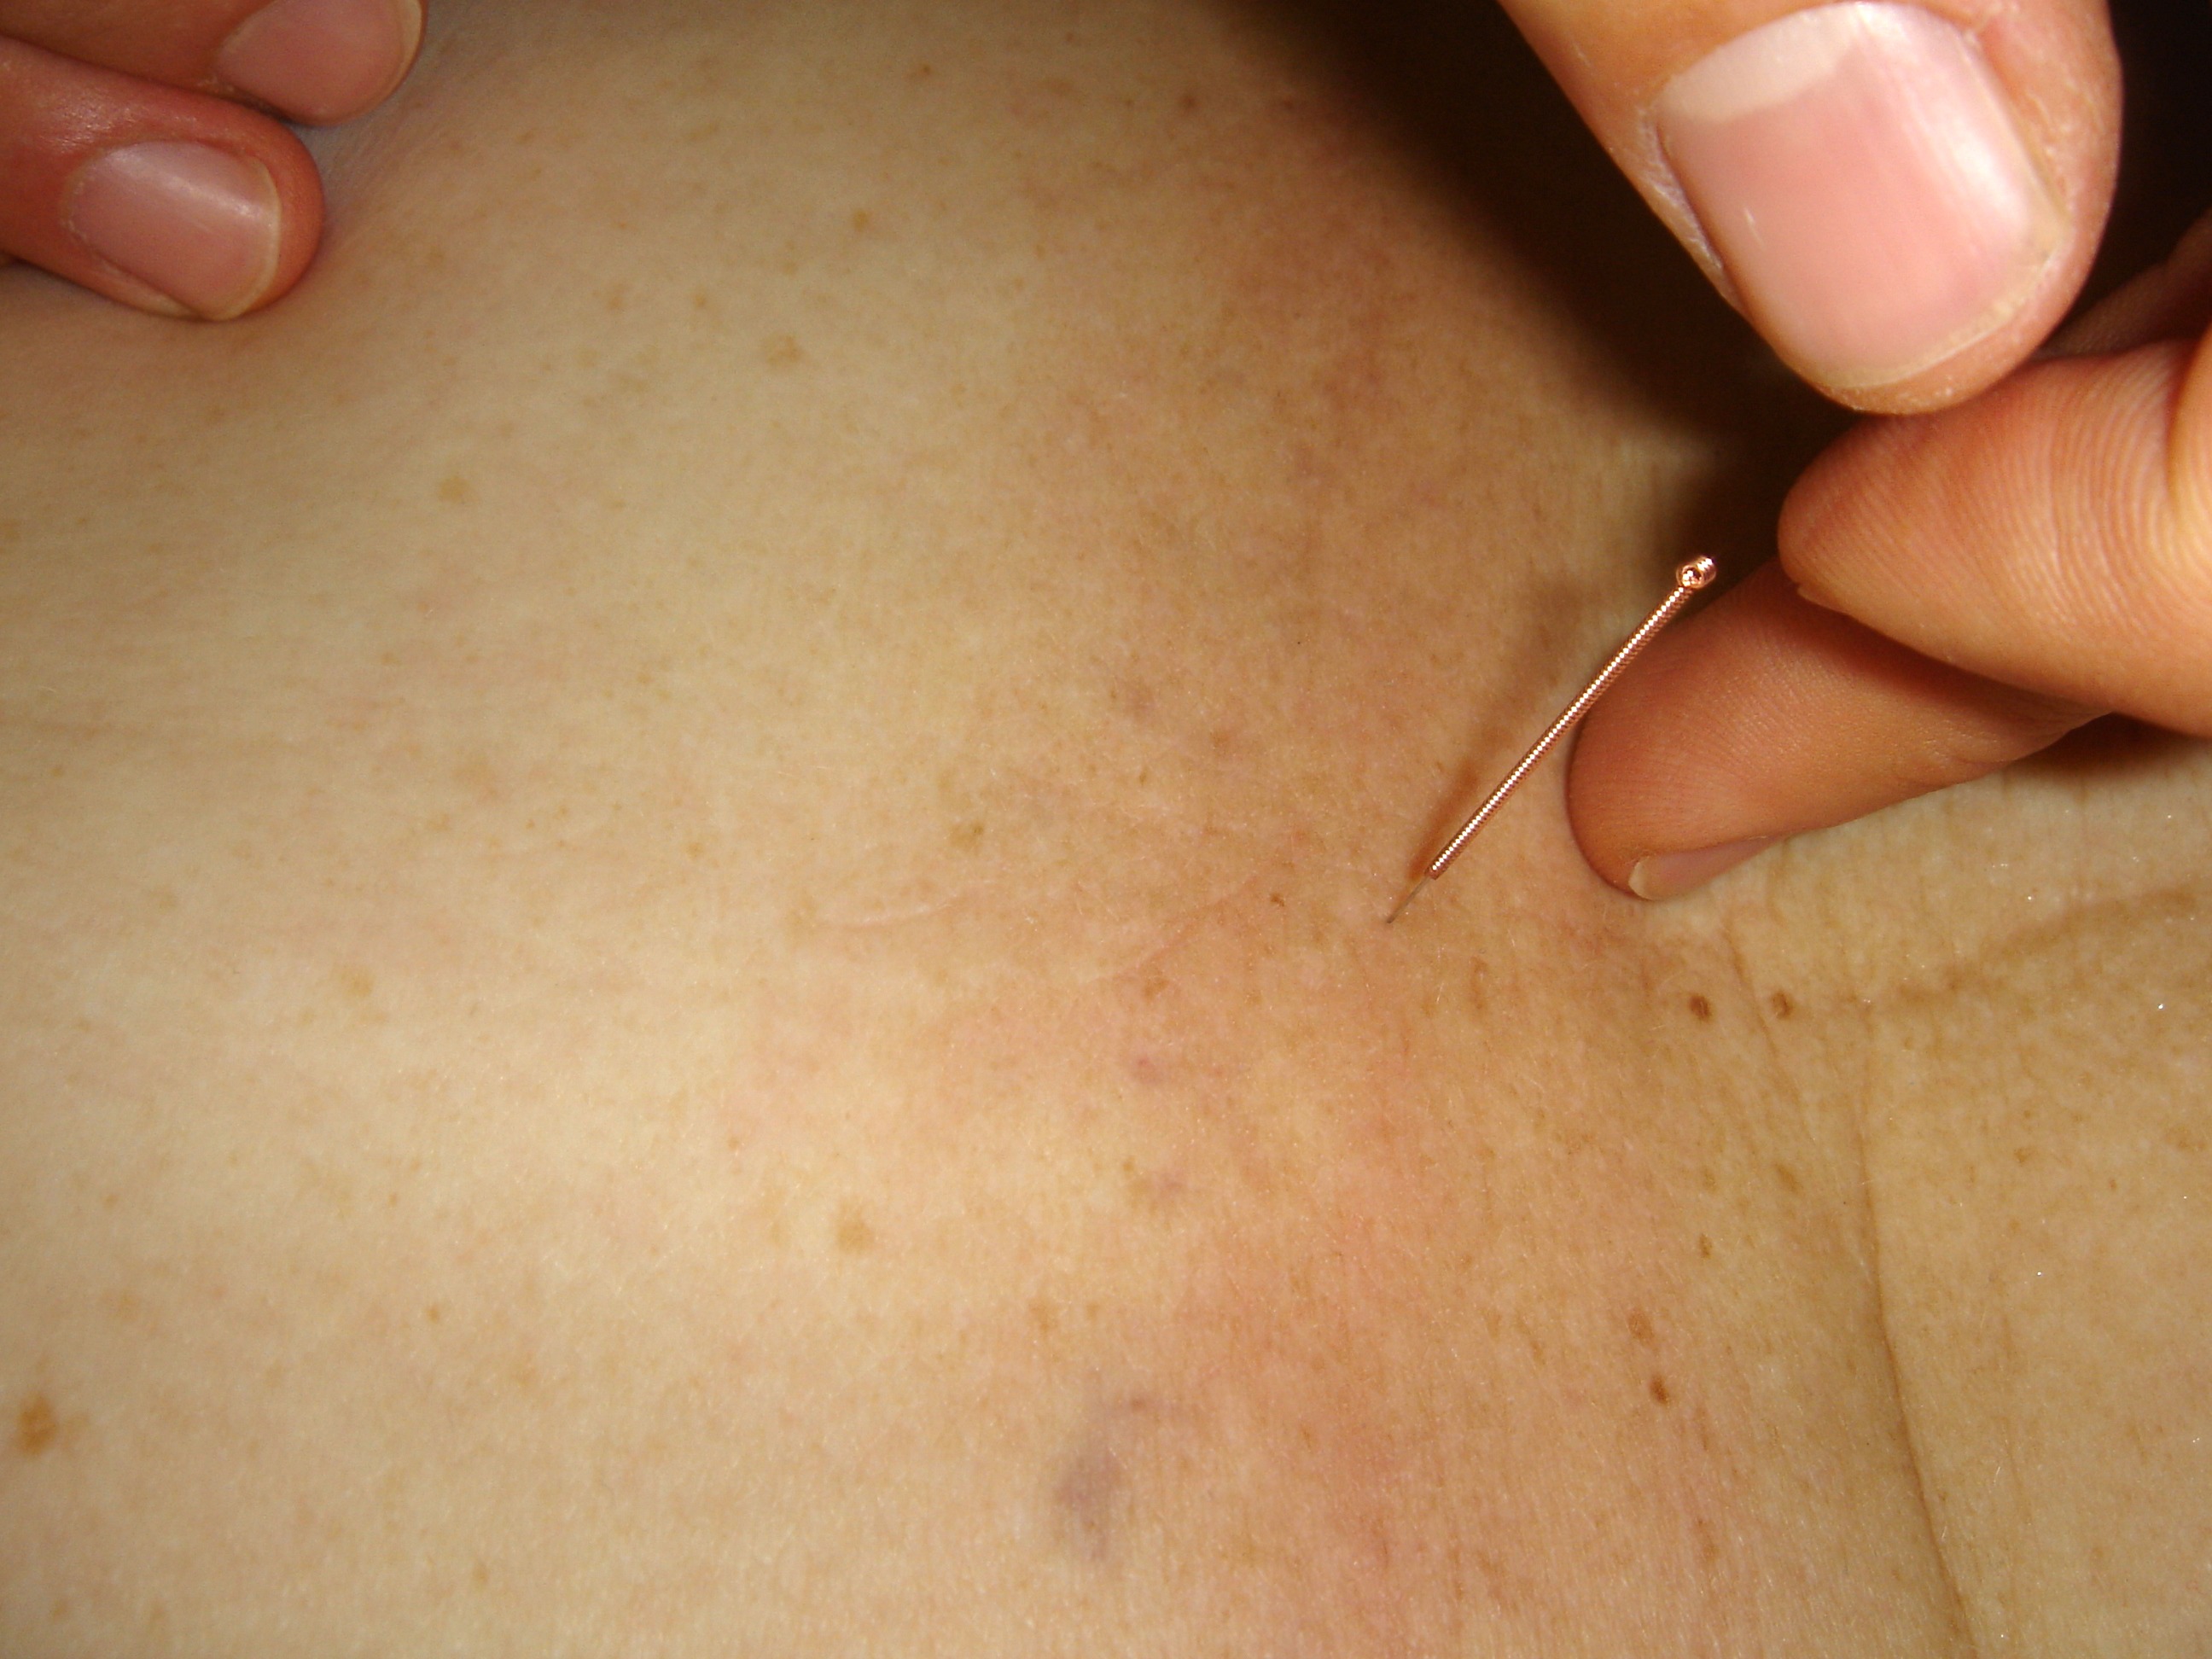
hand, needle, leg, finger, ear, arm, nail, lip, eyebrow, mouth, chest, close up, human body, face, nose, skin, organ, bless you, scar, abdomen, acupuncture, naturopathy, sense, tcm, traditional chinese medicine, acupuncture needle